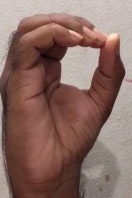
ASL sign: O